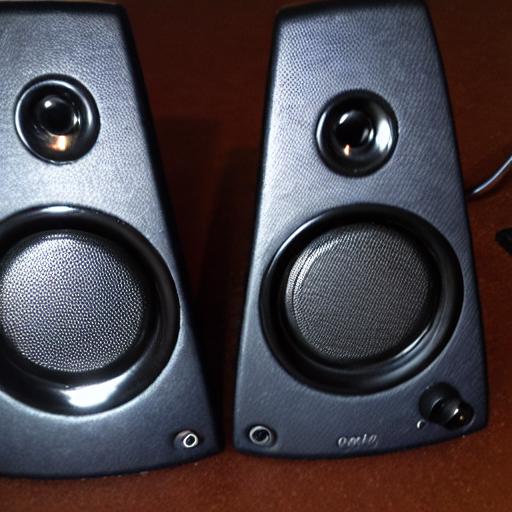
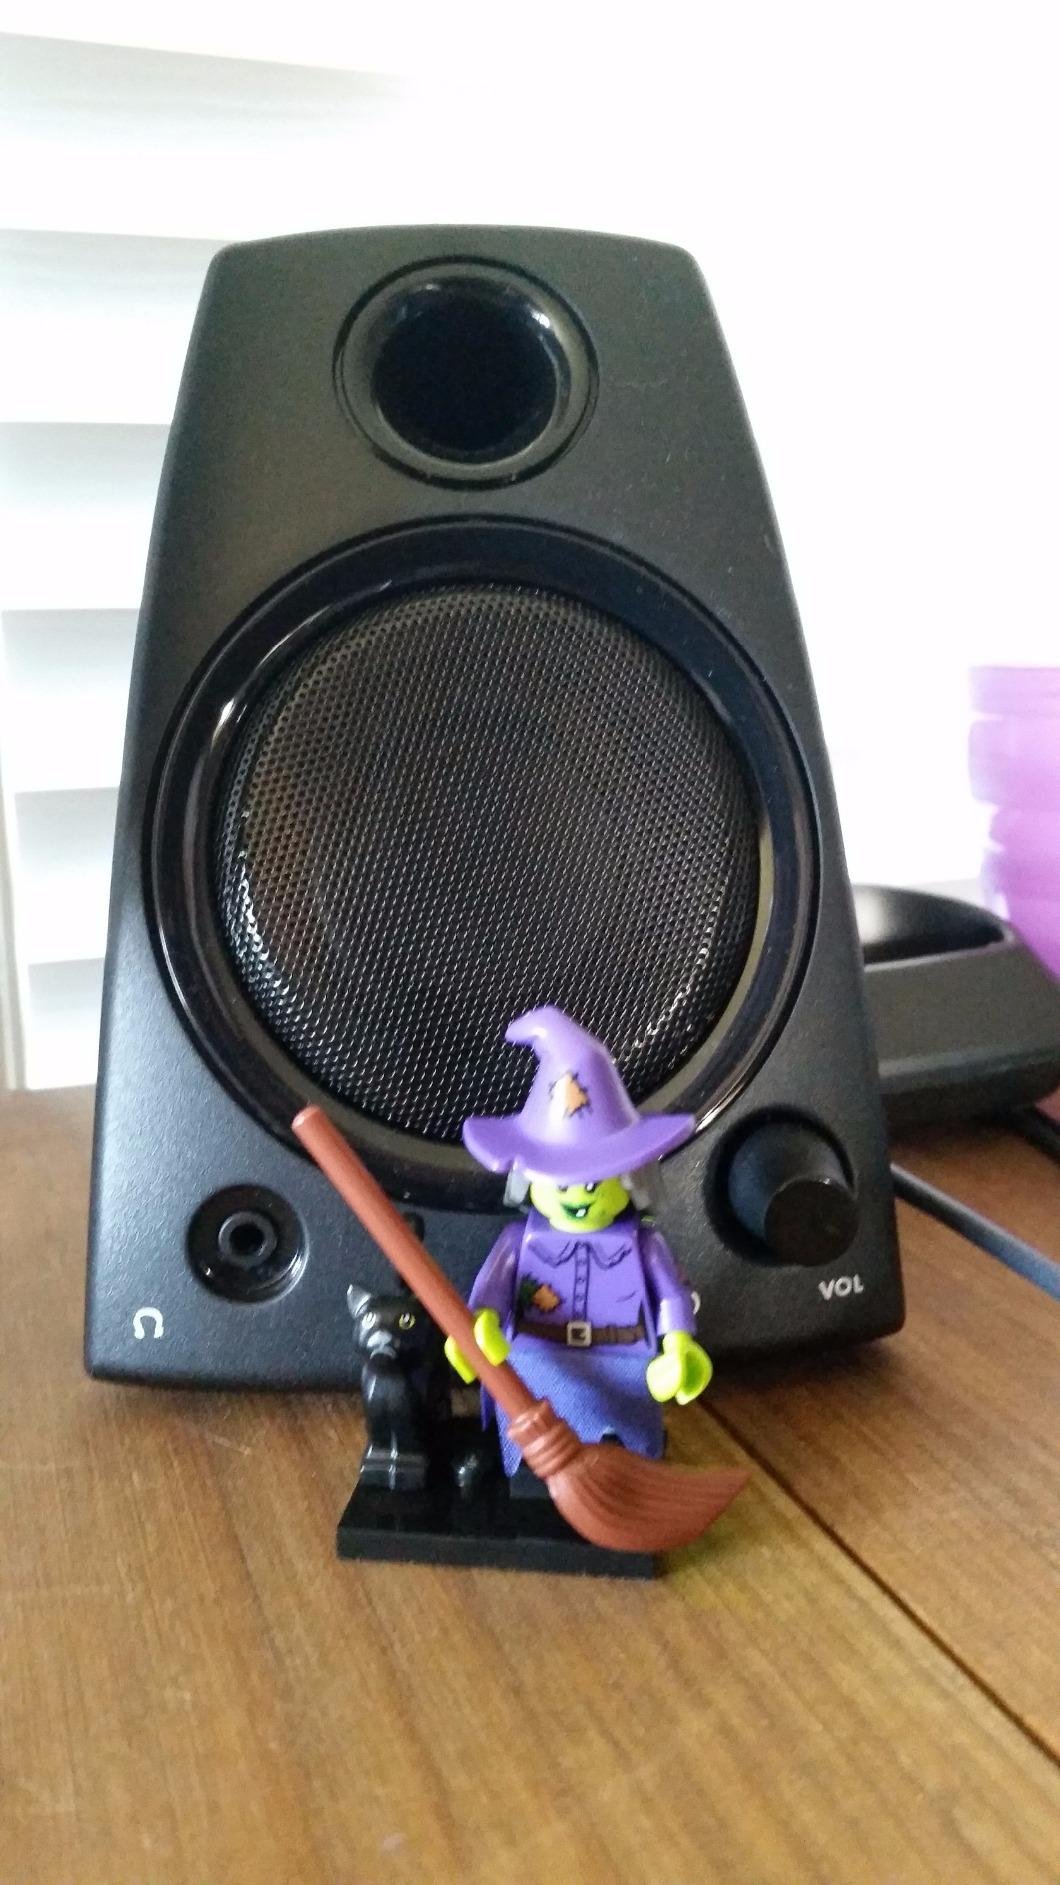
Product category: speaker
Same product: no